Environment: real
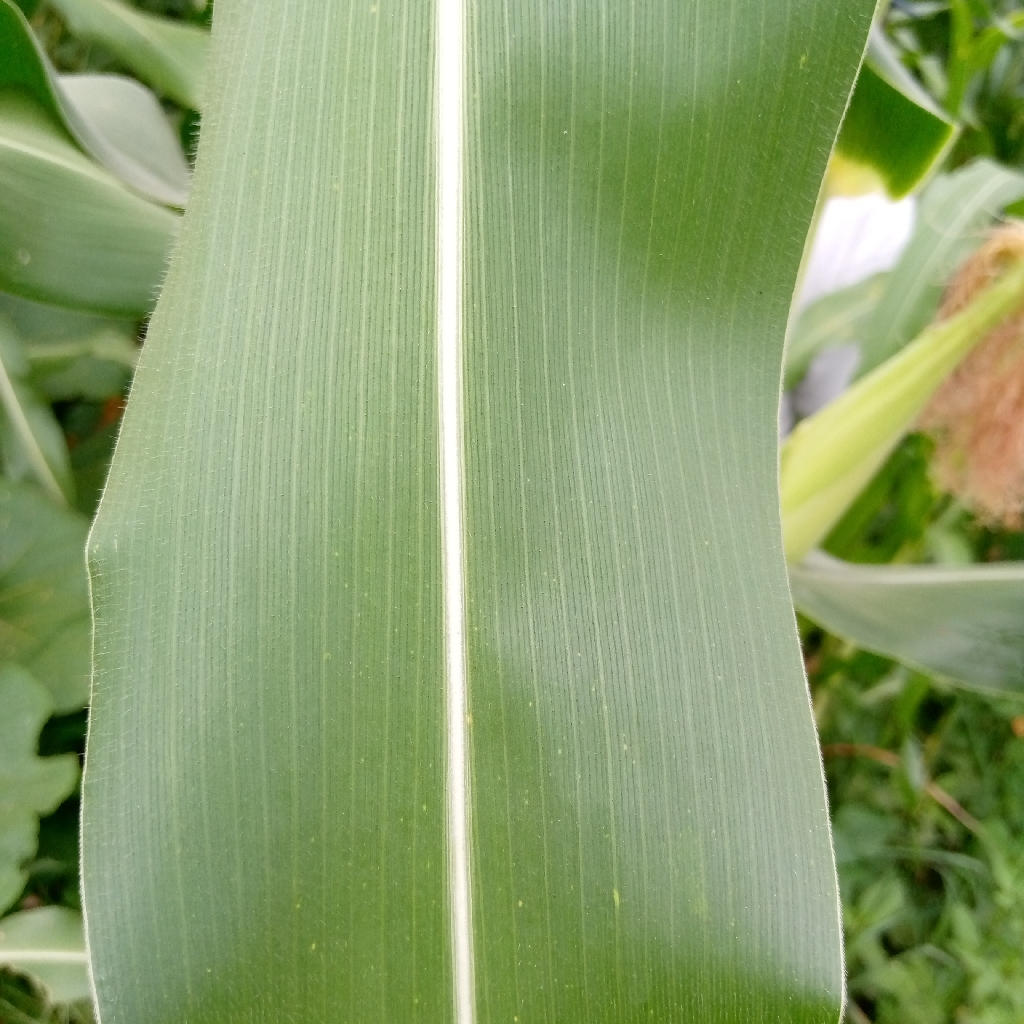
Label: healthy